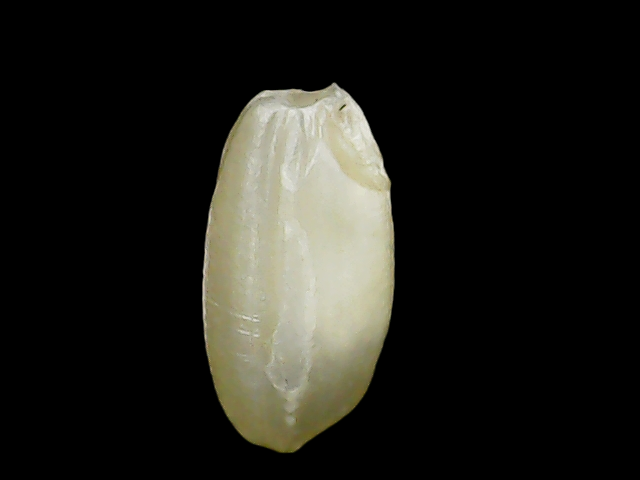
Rice variety: Binadhan10